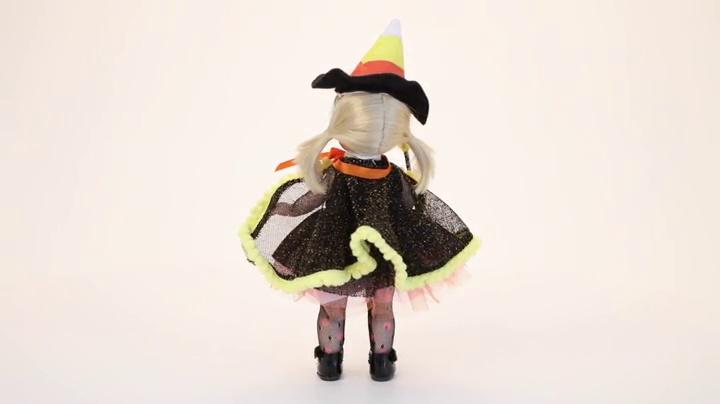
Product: Madame Alexander 8" Tricks & Treats Wendy Toy, Multicolor
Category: Toys & Games | Dolls & Accessories | Dolls
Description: Classic Wendy sculpt from Madame Alexander.
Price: $99.00
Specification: ProductDimensions:5.2x2.8x8.5inches|ItemWeight:8.8ounces|ShippingWeight:8.8ounces(Viewshippingratesandpolicies)|ASIN:B07DXCDZT4|Itemmodelnumber:75040|Manufacturerrecommendedage:14yearsandup